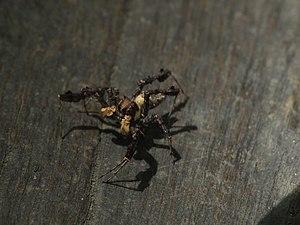
Portia fimbriata est une espèce d'araignées aranéomorphes de la famille des Salticidae.